Edel 820

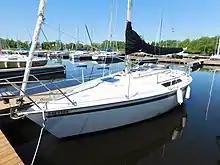
Edel 820

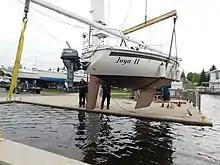
Edel 820 being launched, showing fin keel and rudder configuration

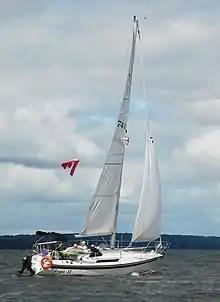
Edel 820

The Edel 820 is a recreational keelboat, built predominantly of fiberglass, with teak wood trim. It has a masthead sloop rig, a raked stem, a reverse transom, an internally mounted spade-type rudder controlled by a wheel or tiller and a fixed fin keel or stub keel and centreboard. It displaces and carries of ballast.